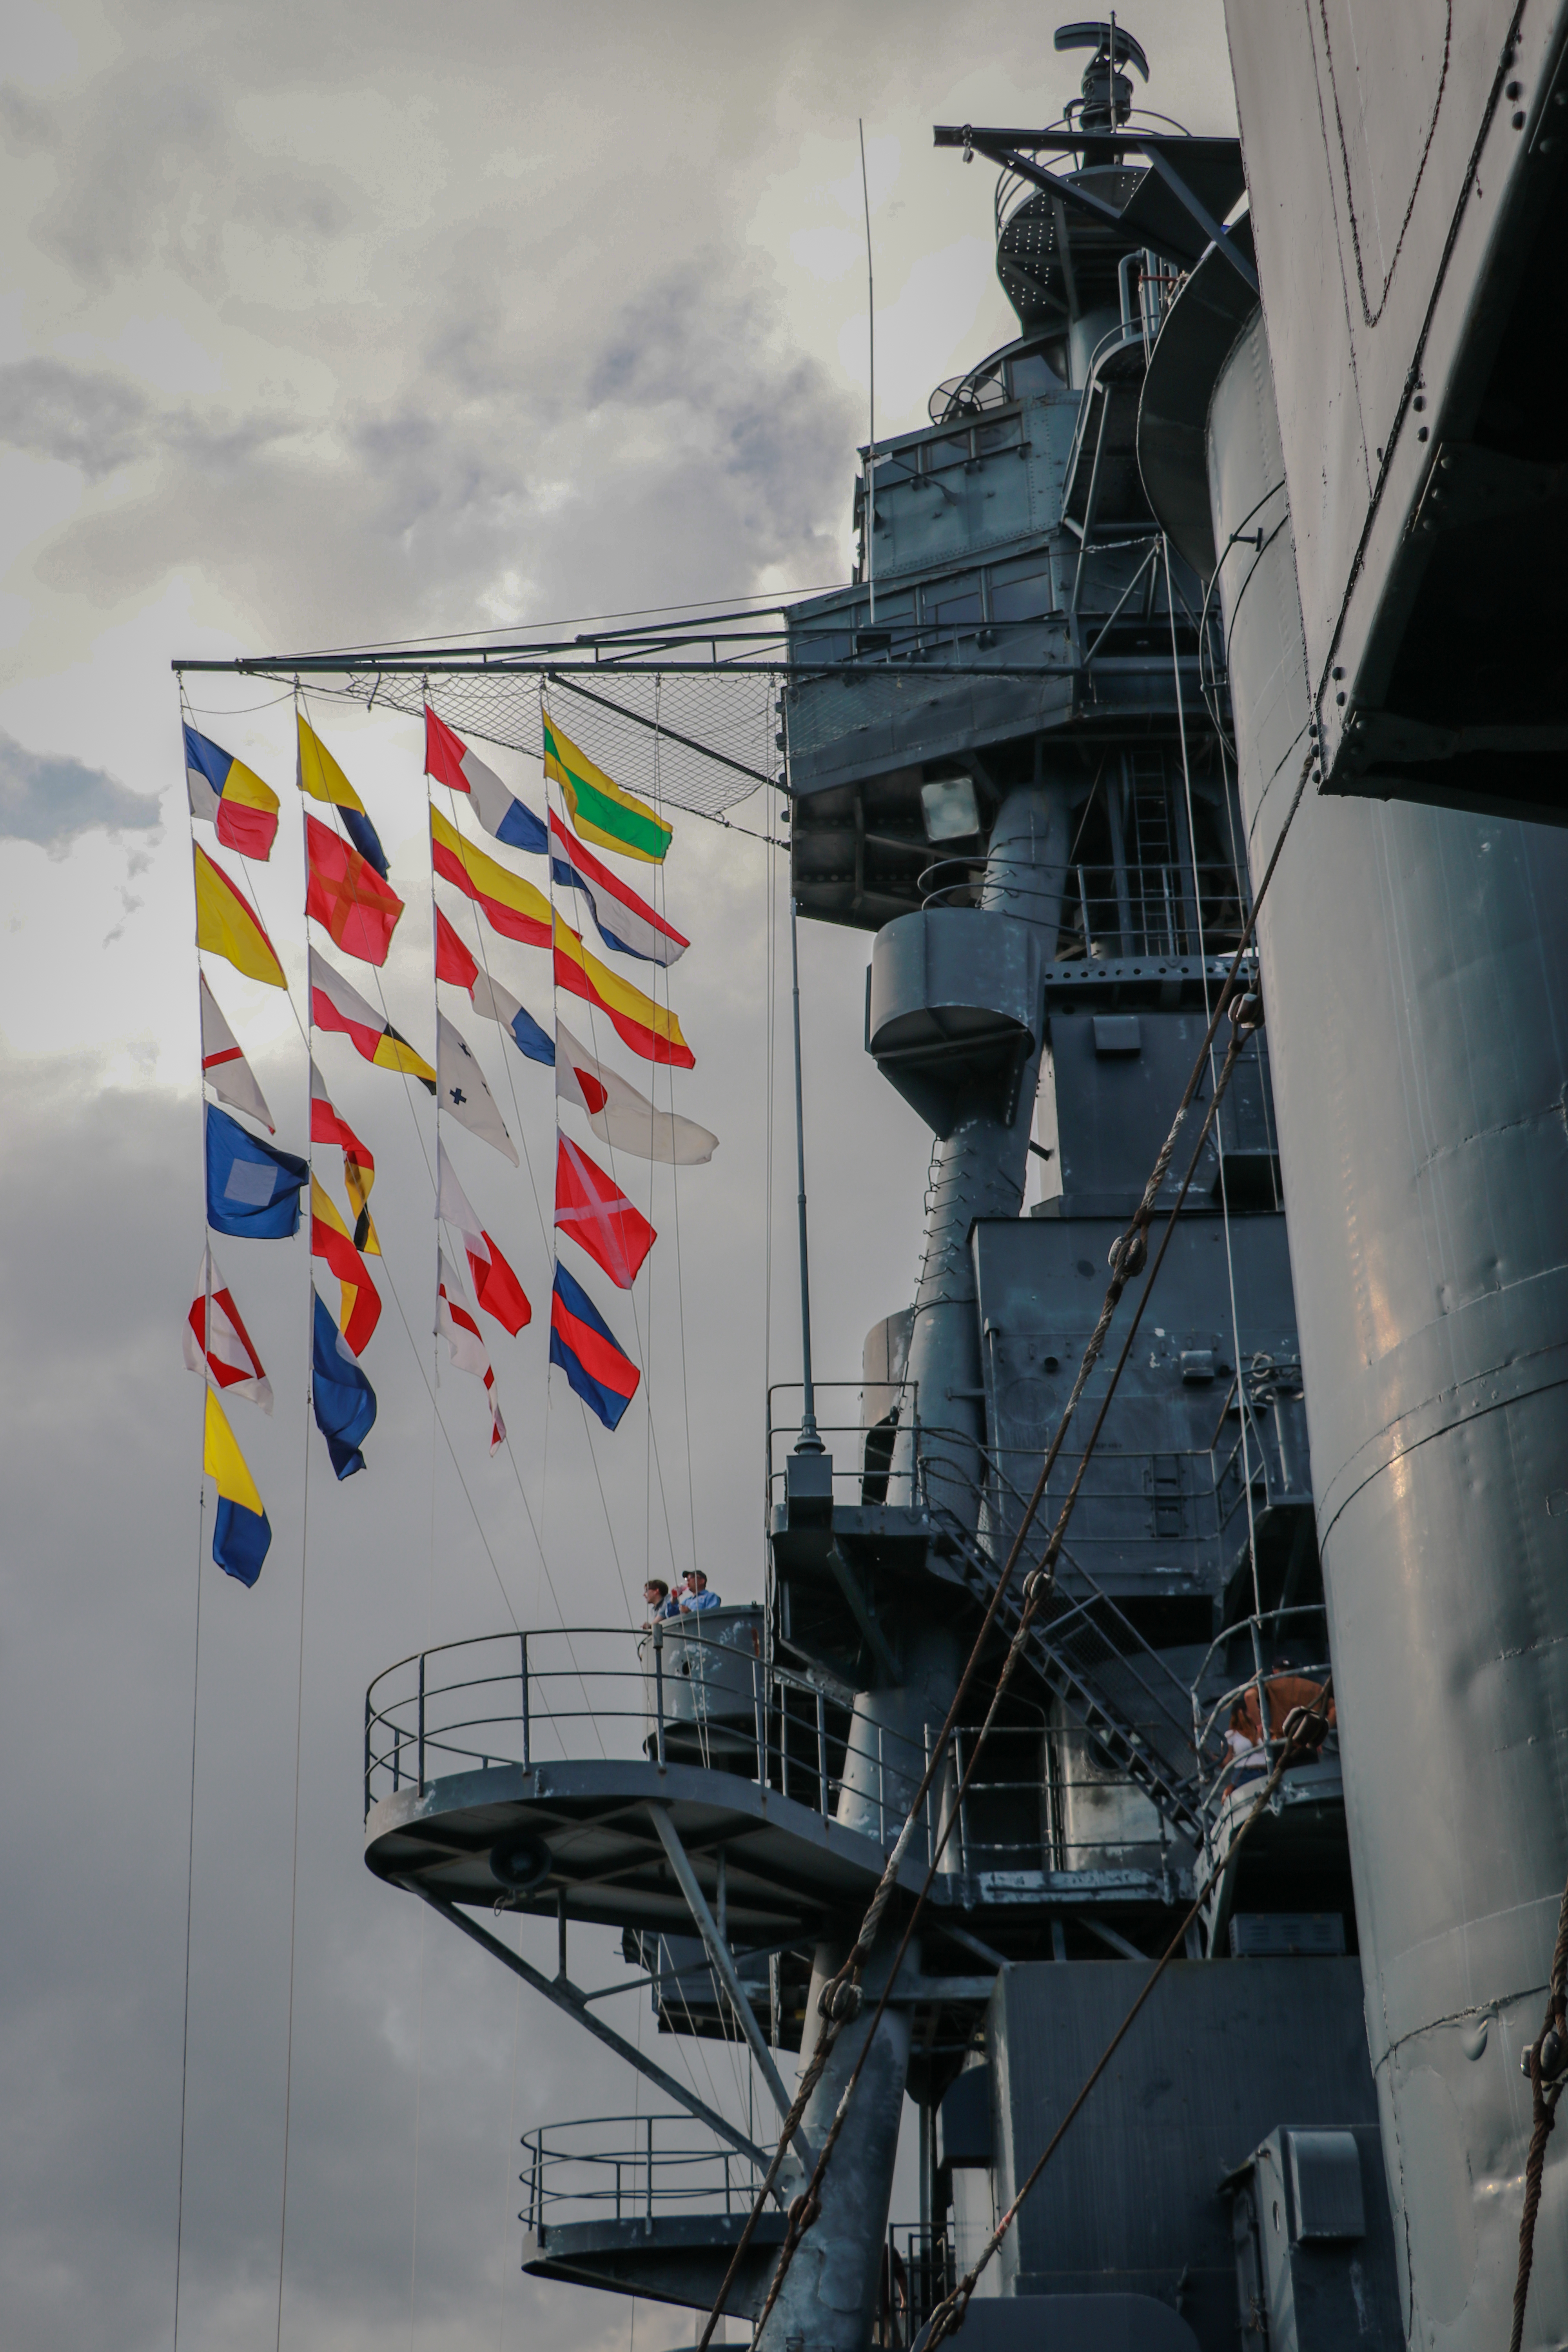
battleshiptexas, battleship, texas, navy, boat, houstonshipchannel, water, sky, clouds, outdoors, statepark, flags, guns, anchors, cloud, naval architecture, flag, watercraft, ship, naval ship, warship, public utility, destroyer, electricity, cumulus, pole, engineering, cruiser, guided missile destroyer, training ship, Government agency